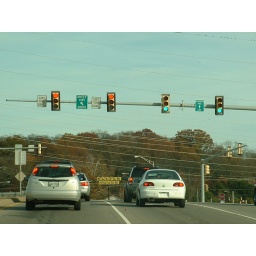
Mini green signs over McGavock